Scientology Missions International

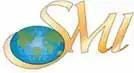
Logo of Scientology Missions International

Scientology Missions International (SMI) is a Californian 501(c)(3) non-profit corporation, which is located in Los Angeles, California. SMI is part of the Church of Scientology network.